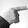
ASL letter: G